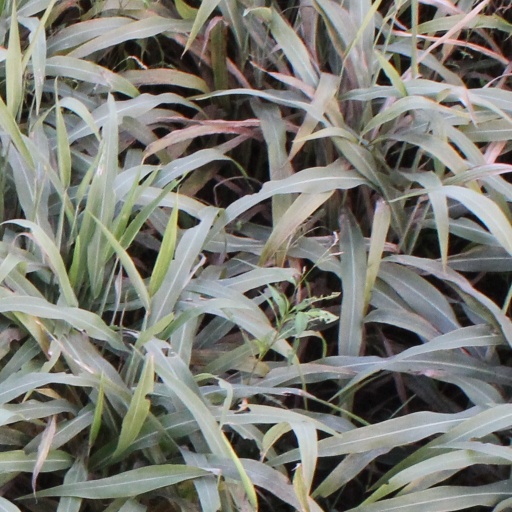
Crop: sorghum